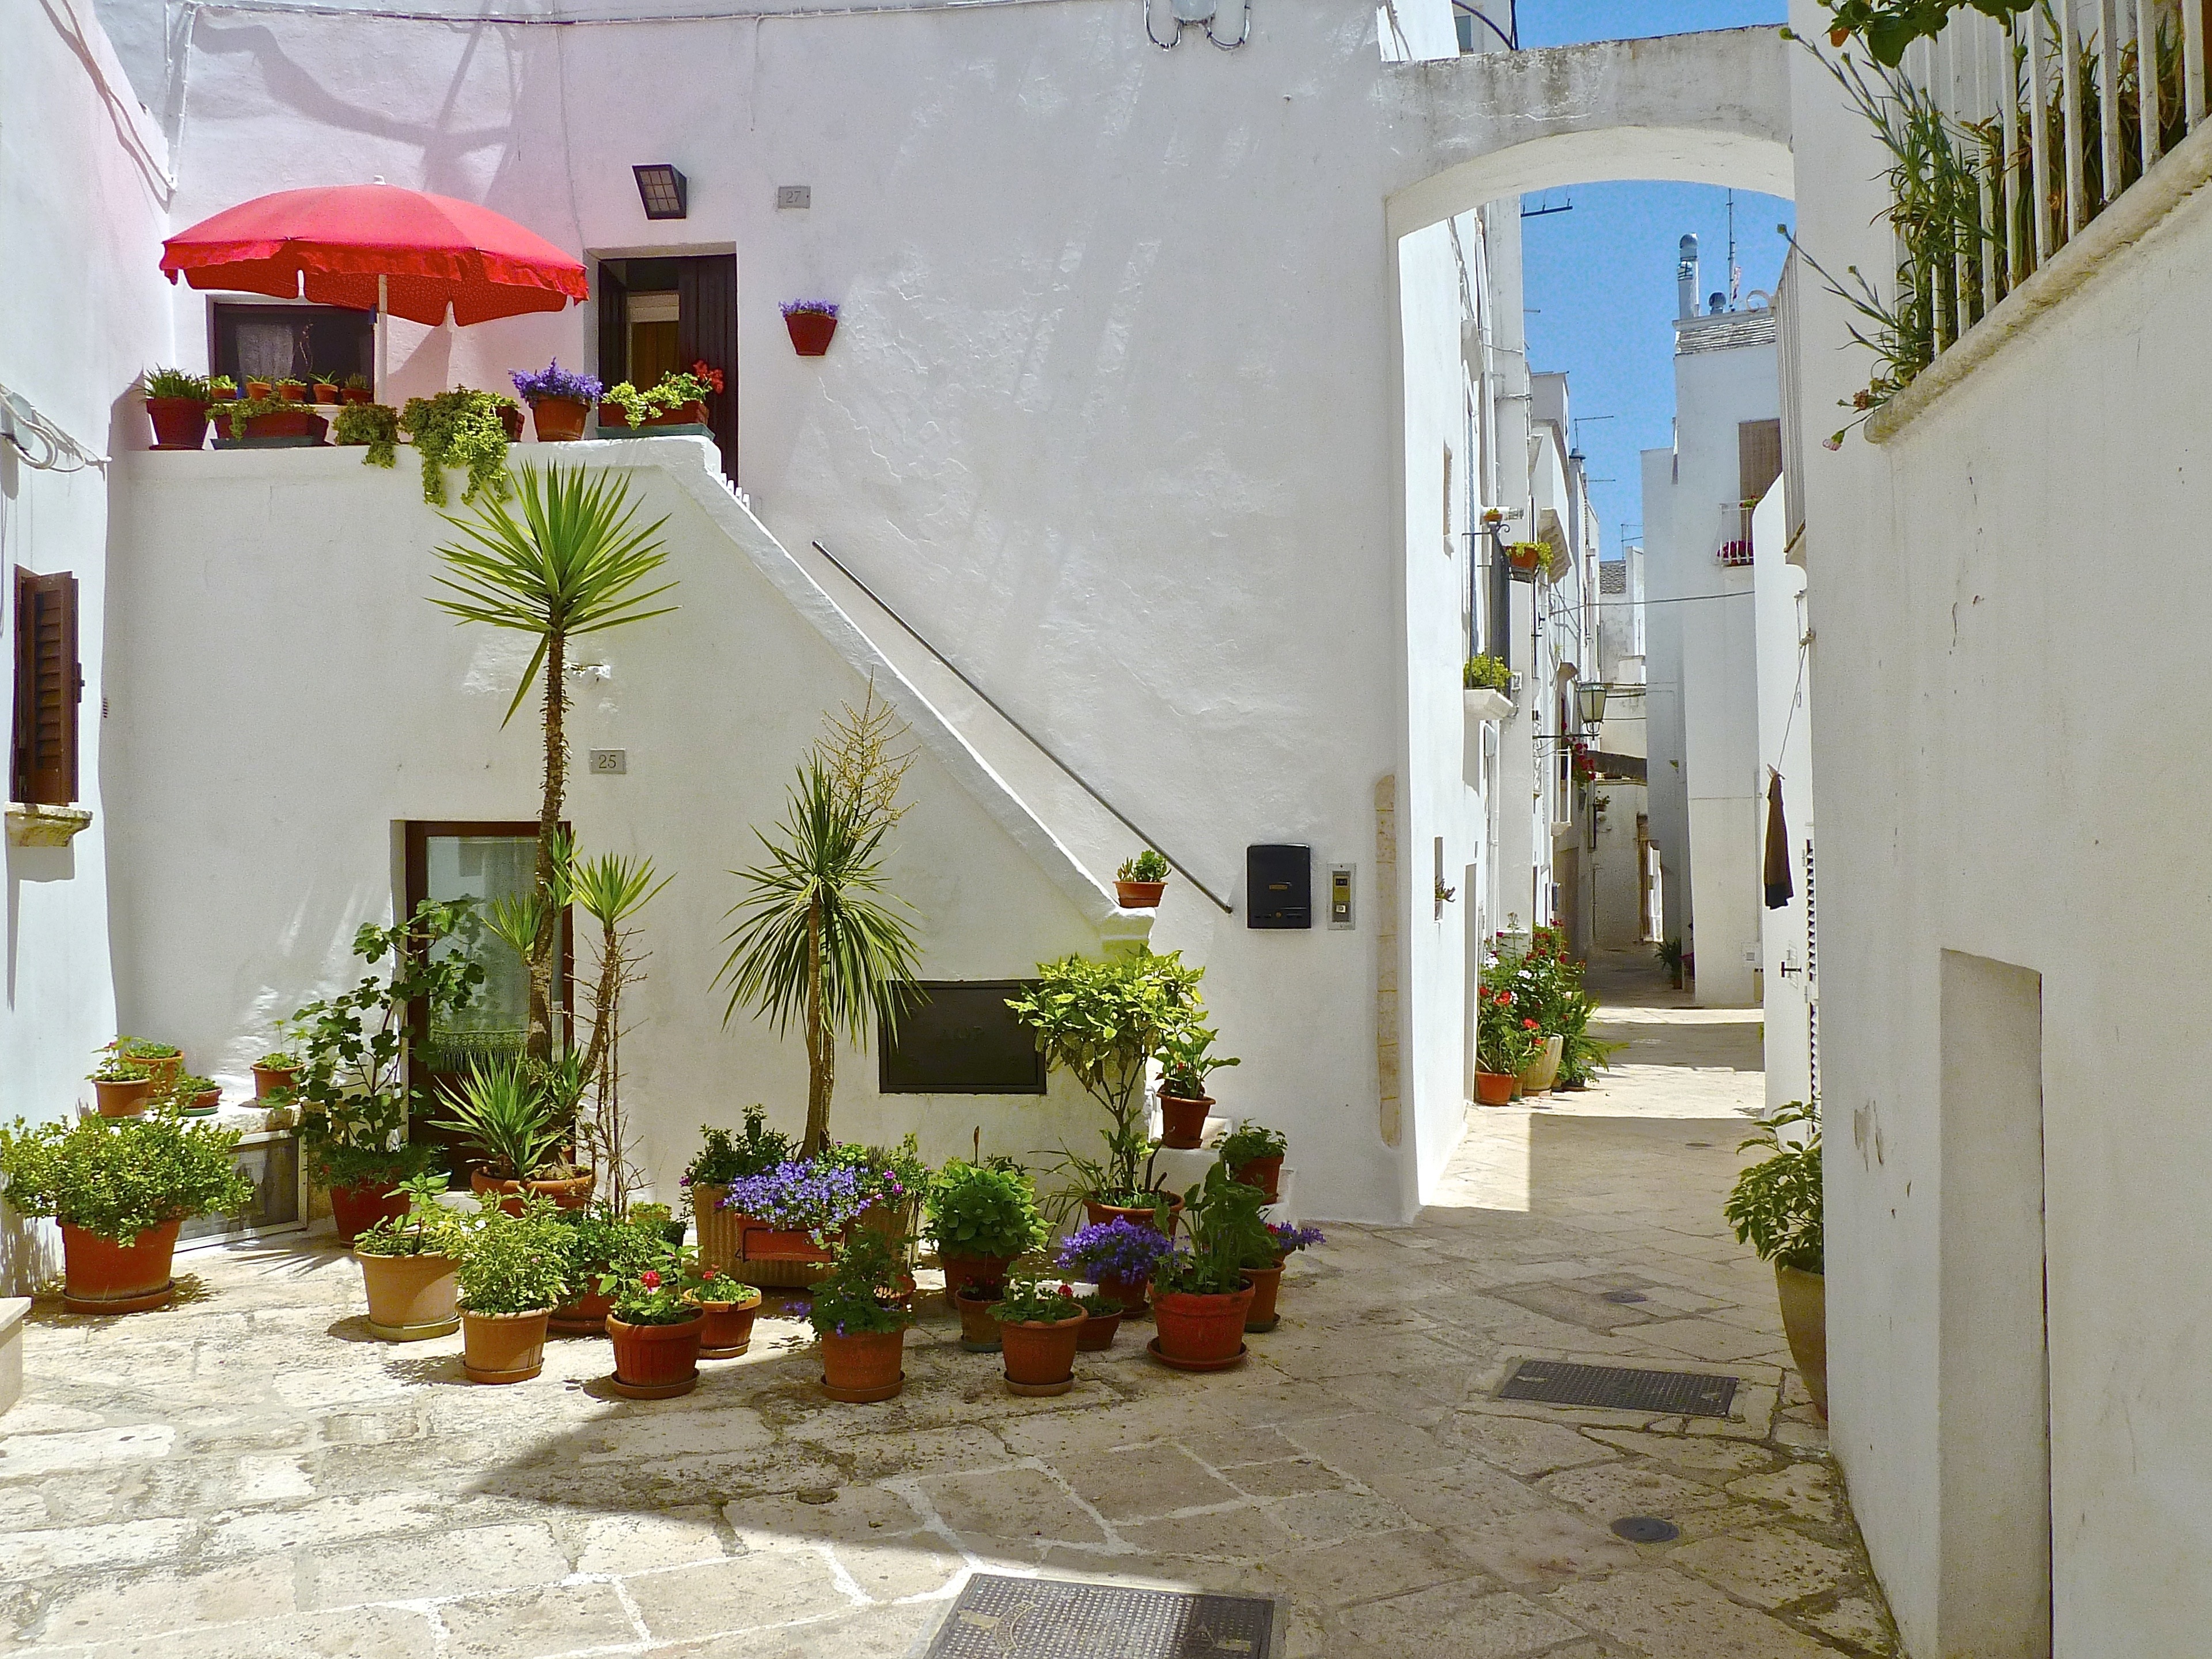
architecture, street, villa, house, flower, town, restaurant, alley, home, urban, pavement, narrow, village, mediterranean, entrance, cottage, italy, facade, property, alleyway, residential, colorful, courtyard, passage, estate, hacienda